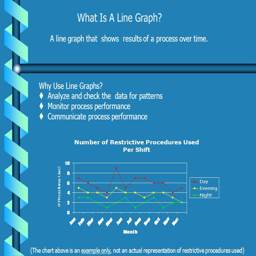
a line graph that shows results of a process over time .